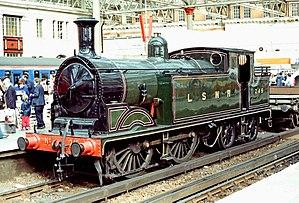
Le National Railway Museum, est un musée ferroviaire situé à York, il fait partie du groupement des musées des sciences et de l'industrie de Grande-Bretagne. Le musée est ouvert depuis 1975, en regroupant dans un même endroit différentes collections de matériel roulant préservé dès le XIXᵉ siècle.